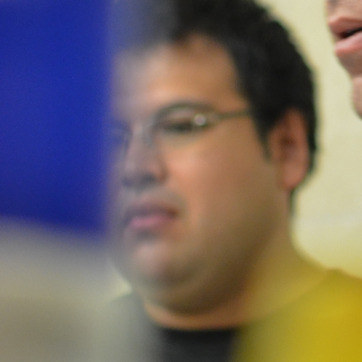
Material: skin